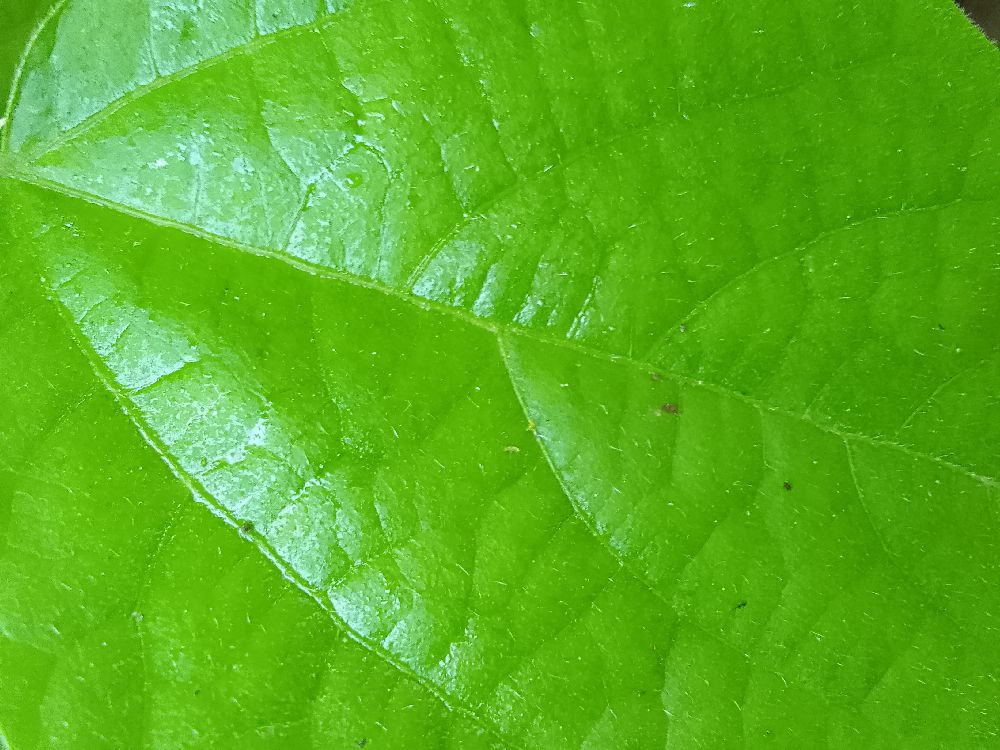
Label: healthy